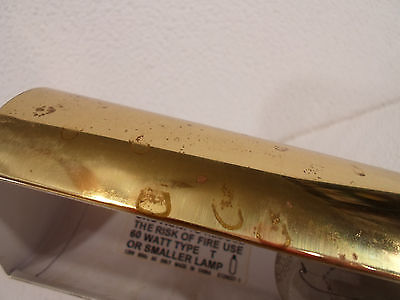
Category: lamp